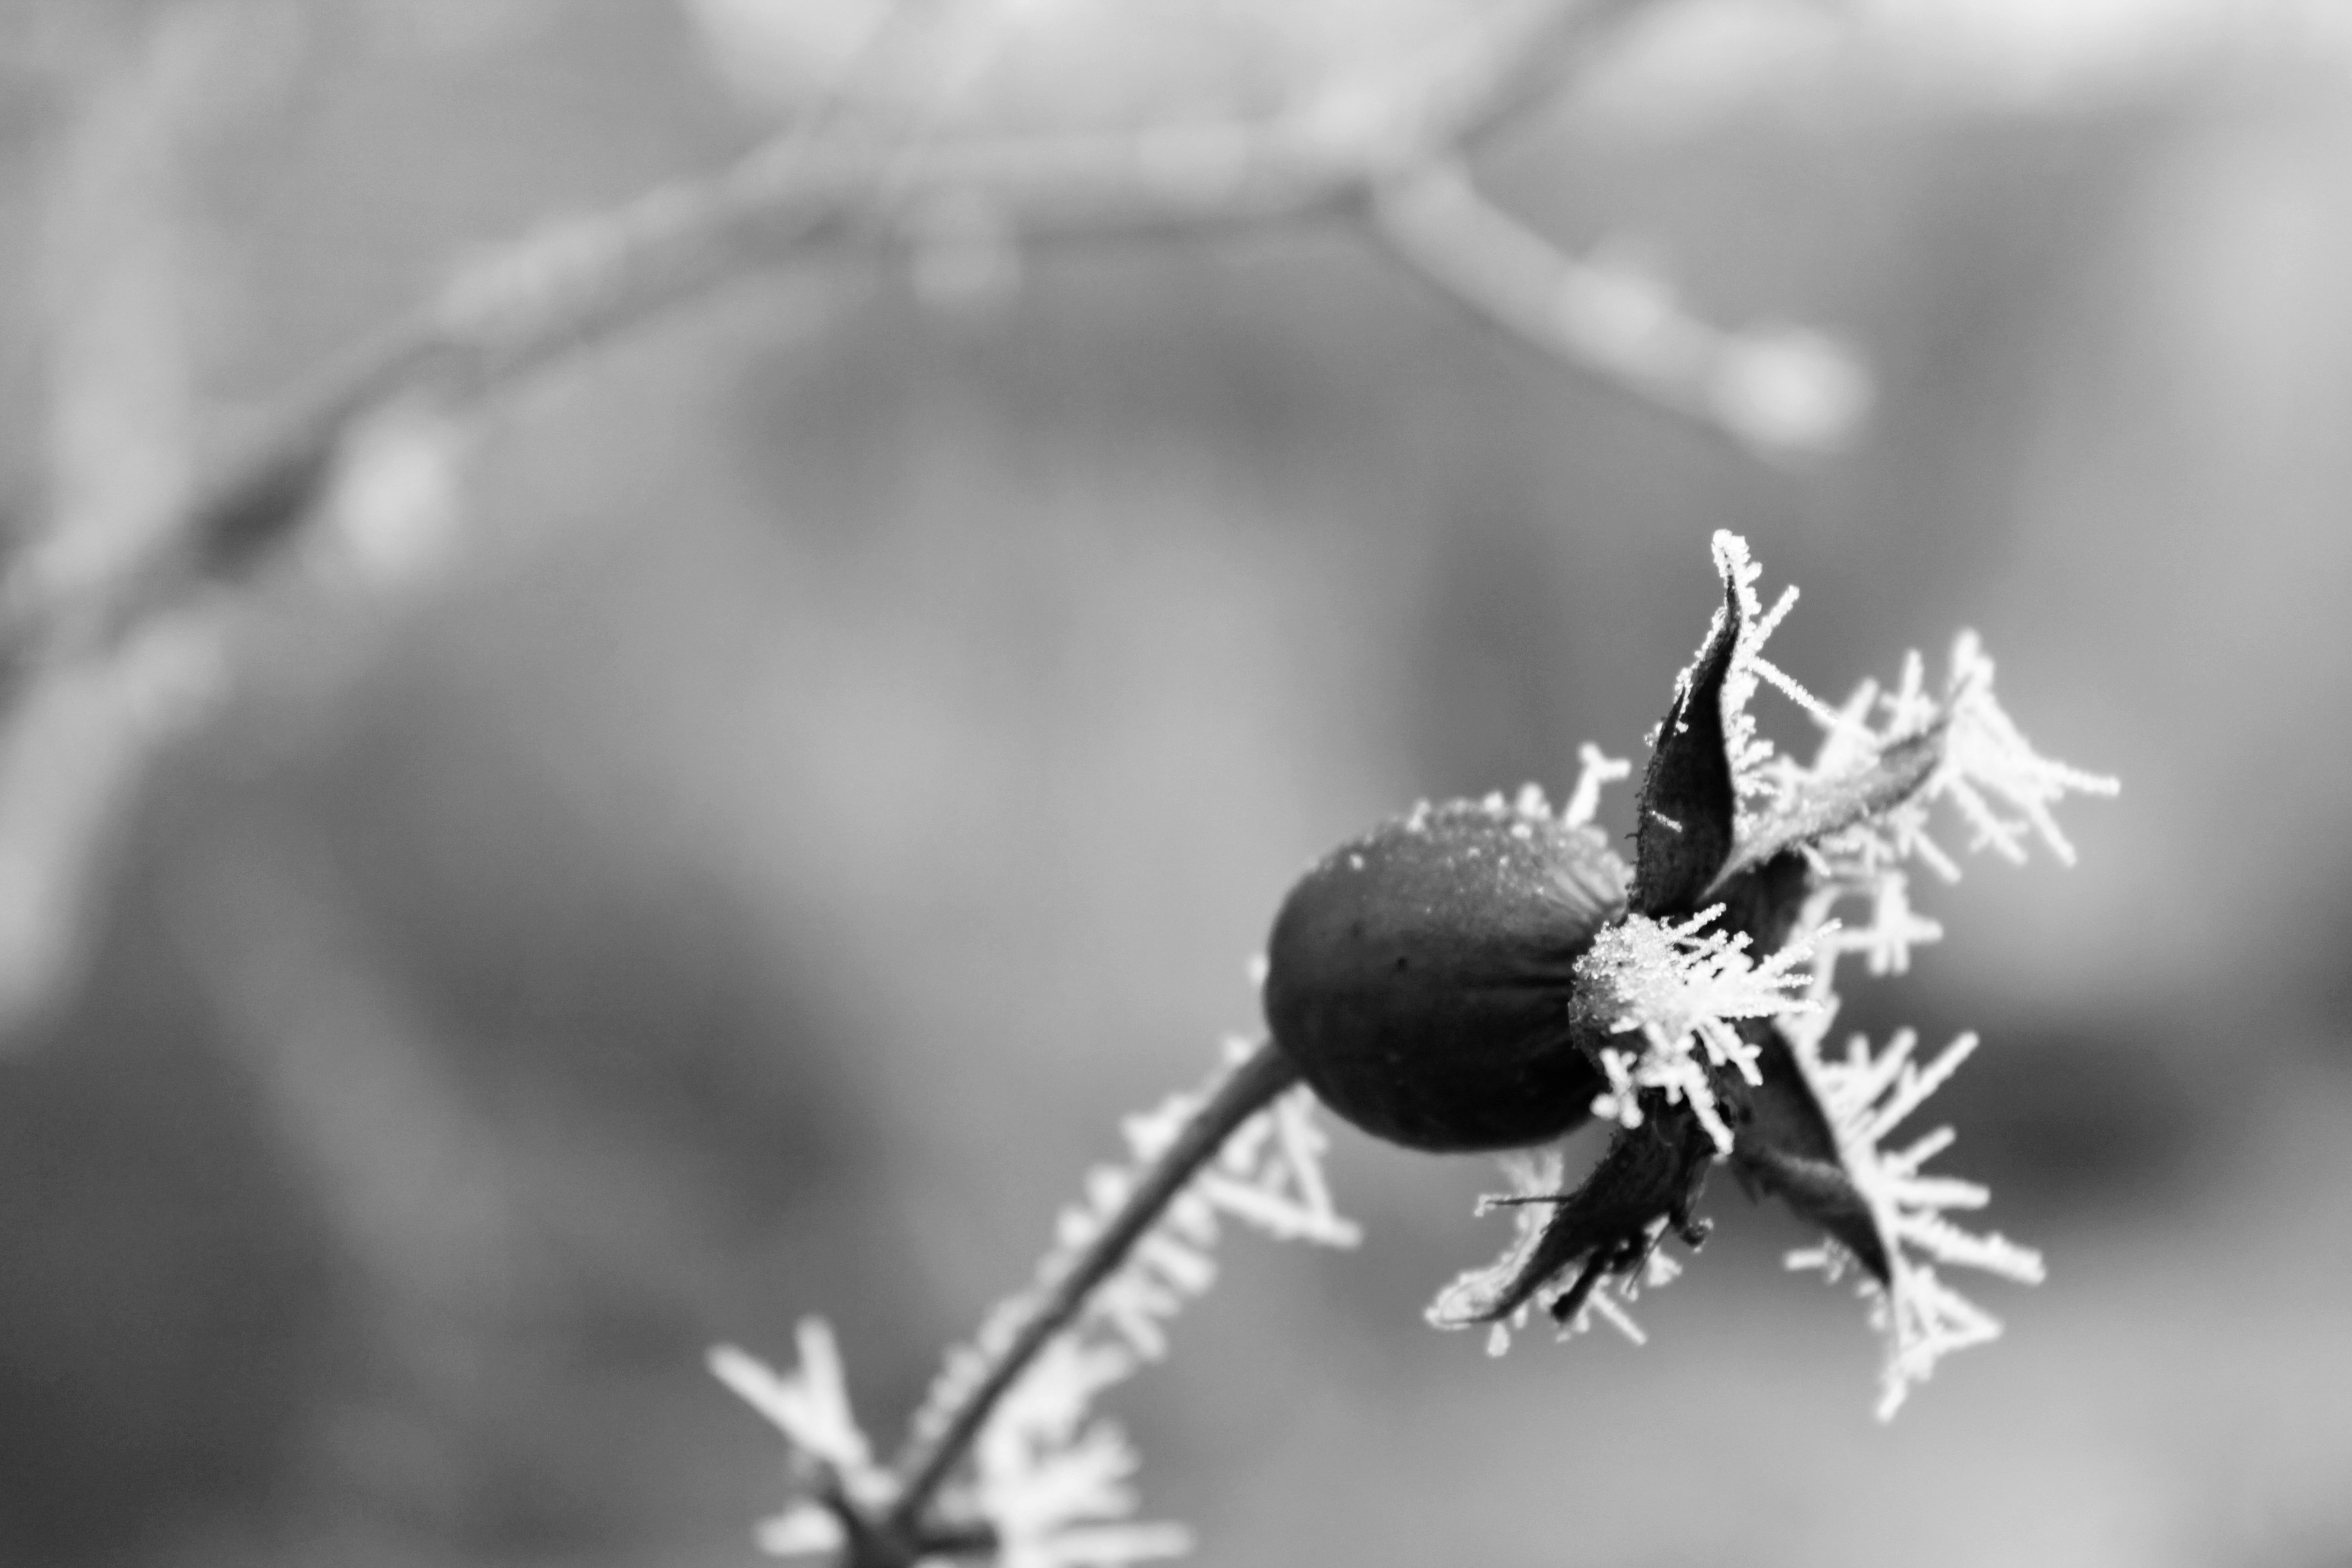
branch, snow, winter, black and white, photography, flower, frost, ice, monochrome, fauna, plants, invertebrate, twig, close up, spider, arachnid, macro photography, monochrome photography, rostilna, orb weaver spider